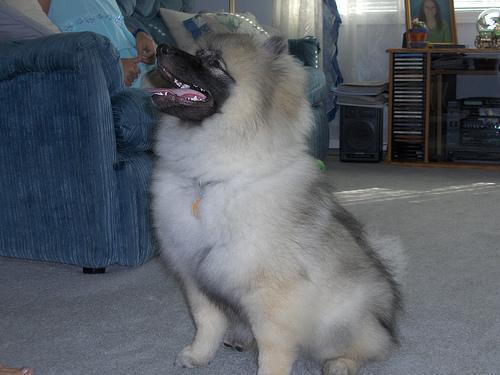
keeshond